Italy at the Paralympics

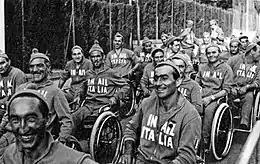
Italian paralympic athletes at the first edition of Paralympics in 1960 in Rome.

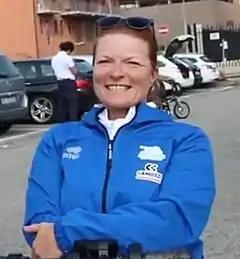
Francesca Porcellato, 14 medals in three sports at Summer and Winter Paralympics.

These are official report of International Paralympic Committee.